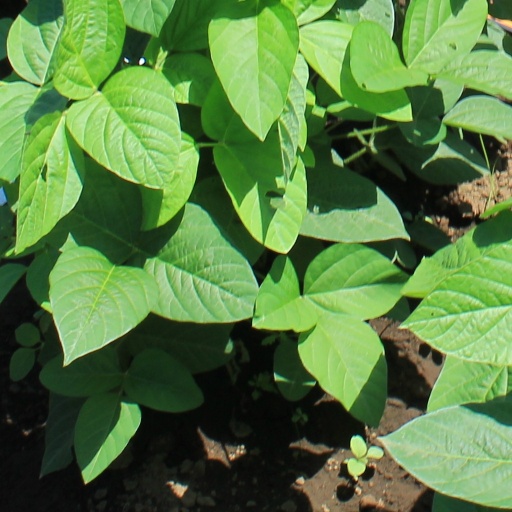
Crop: soybean